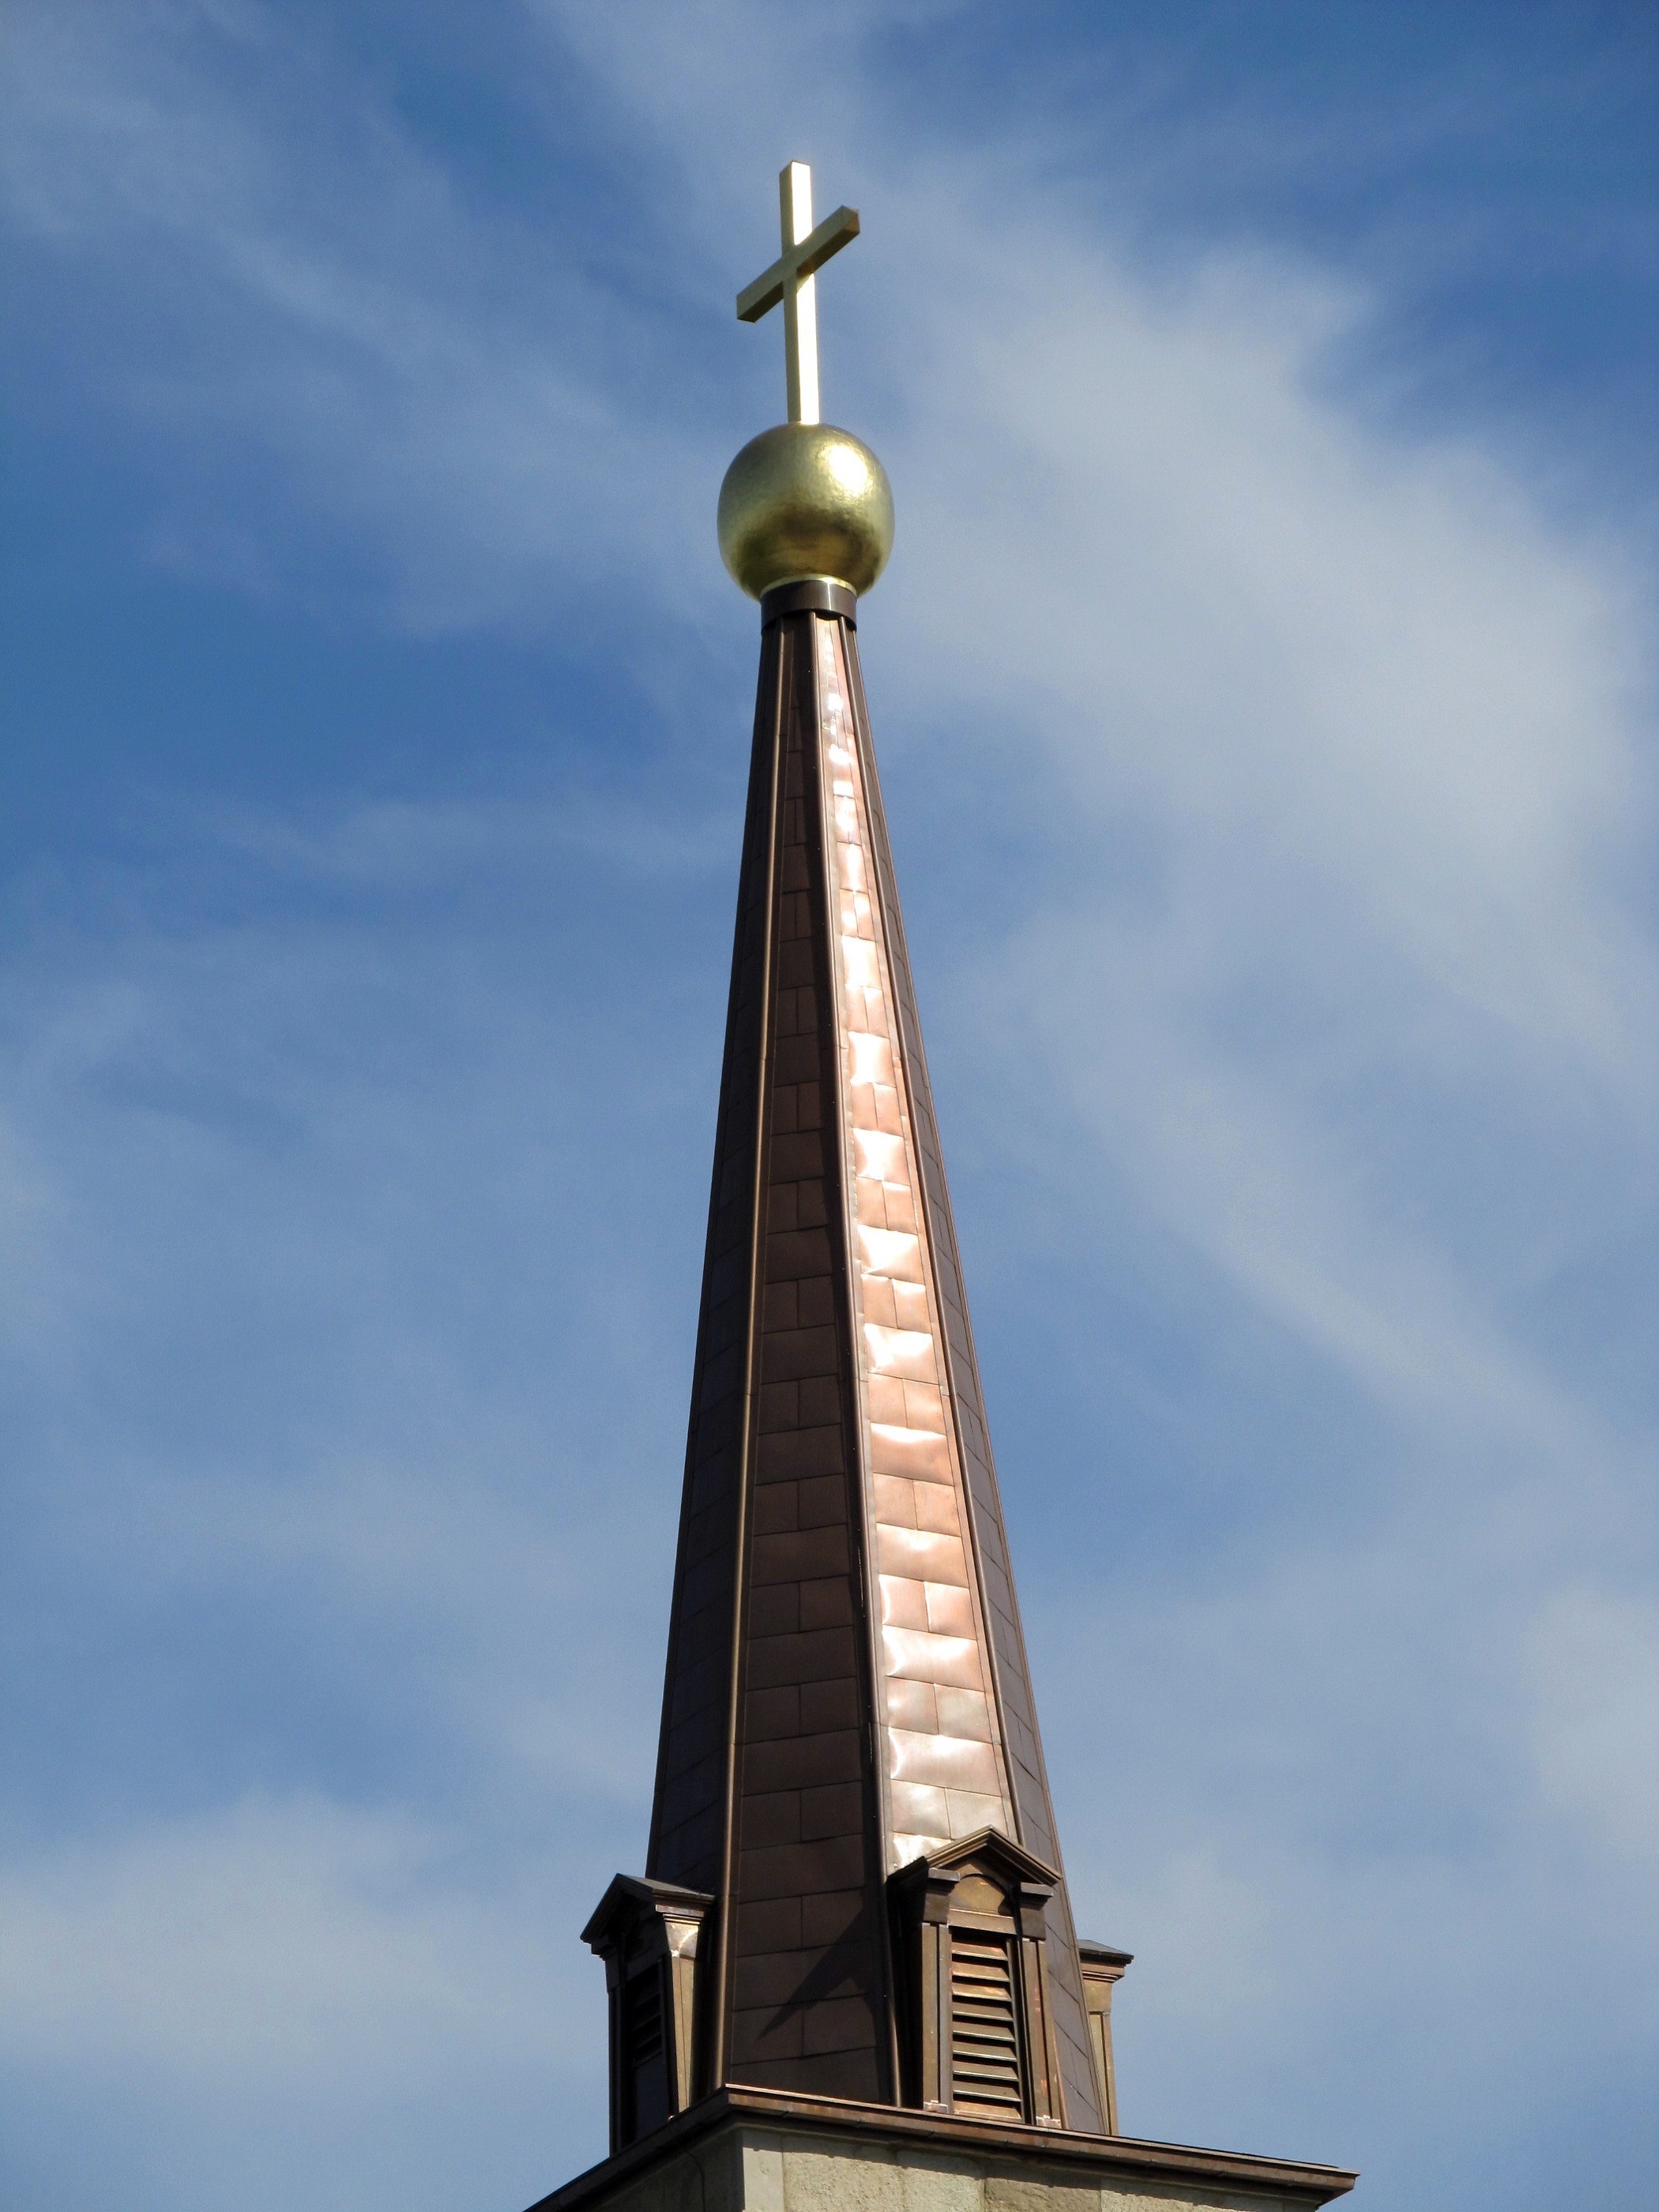
architecture, building, old, monument, tower, mast, metal, america, landmark, blue, church, cathedral, chapel, historic, cross, christian, tourism, bell tower, spire, steeple, obelisk, history, worship, missouri, mississippi, saint louis